Alice Meynell

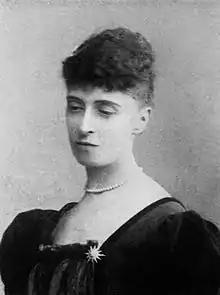
Meynell in 1912

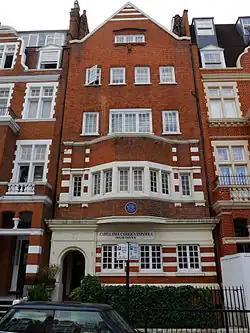

Alice Christiana Gertrude Meynell (née Thompson; 11 October 184727 November 1922) was a British writer, editor, critic, and suffragist, now remembered mainly as a poet. She was considered for the position of Poet Laureate of the United Kingdom twice, first in 1892 on the death of Alfred, Lord Tennyson, and later in 1913 on the death of Alfred Austin, but was never appointed to the position.